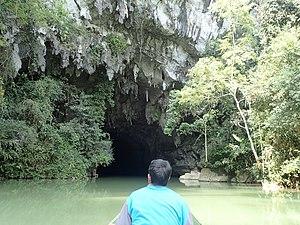
Tham Pha Ka, résurgence de la Nam Fuang.
Tham Pha Ka est une grotte située dans la Province de Vientiane au Laos, à 22 kilomètres au nord de la ville de Muang Mèt. Le réseau de cavités karstiques actives et fossiles, est traversé par la rivière Nam Fuang, un affluent du fleuve Mékong.